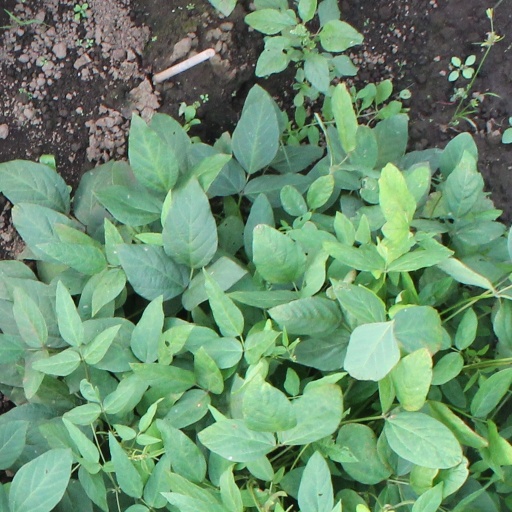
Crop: soybean